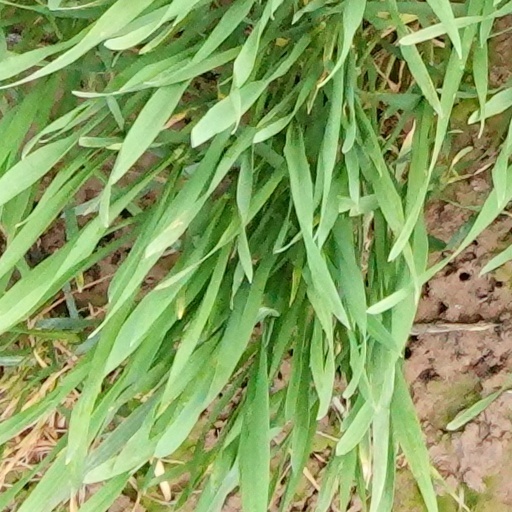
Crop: wheat